2019–20 Little Rock Trojans men's basketball team

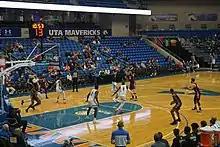
The Trojans in action against the UT Arlington Mavericks

The 2019–20 Little Rock Trojans men's basketball team represented the University of Arkansas at Little Rock in the 2019–20 NCAA Division I men's basketball season. The Trojans, were led by 2nd-year head coach Darrell Walker, play their home games at the Jack Stephens Center in Little Rock, Arkansas as members of the Sun Belt Conference. They finished the season 21–10, 15–5 in Sun Belt play to win the Sun Belt regular season championship. They were the No. 1 seed in the Sun Belt tournament, however, the tournament was cancelled amid the COVID-19 pandemic. Due to the Sun Belt Tournament cancellation, they were awarded the Sun Belt's automatic bid to the NCAA tournament. However, the NCAA Tournament was also cancelled due to the same outbreak.